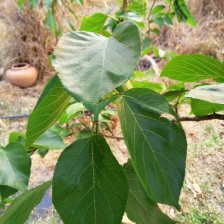
Variety: TaiwanMeacho